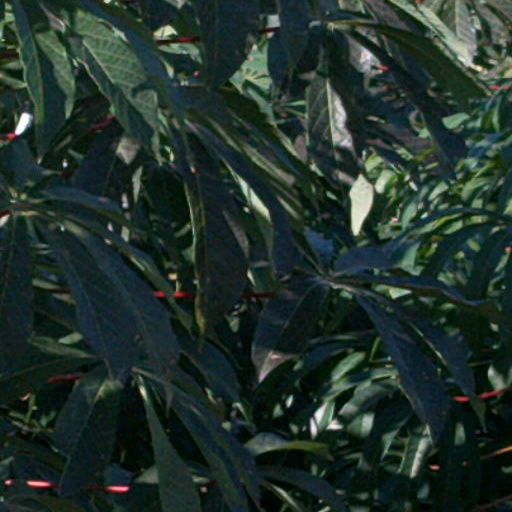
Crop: cassava